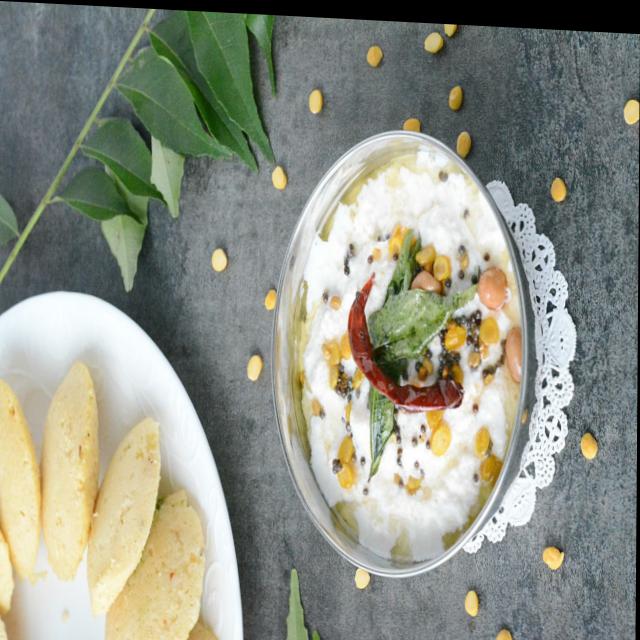
Dish: coconut_chutney